Forrestal-class aircraft carrier

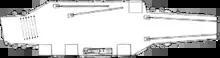
1962 deck plan of the "Forrestal" class, showing the port side elevator at the forward end of the angled deck, in the path of both aircraft being launched from the waist catapults, and aircraft being recovered; and the arrangement of the starboard elevators, with only one forward of the island serving the two forward catapults.

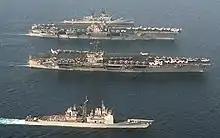
"Saratoga" (top) cruising with ; note the arrangement of the islands and elevators.

"Forrestal"-class ships were the first examples of supercarriers and thus not quite a perfected design; their elevators in particular were badly arranged for aircraft handling. The portside elevator, a relic of the original axial-deck design, was especially poorly sited, as it was located at the fore end of the angled deck, in the landing path as well as the launch path of aircraft from the No. 3 and No. 4 catapults. The subsequent moved the portside elevator to the aft end of the angle and reversed the position of the island and the second starboard elevator, vastly improving aircraft handling. The sponson-mounted guns suffered from poor range and complicated firing arcs, and were located in very wet and thus nearly useless positions in the bow and stern. They were removed after only a few years and were later replaced by missiles and much later by close-in weapon systems (CIWS). The aft guns in "Forrestal" lasted until the fire in 1967, then were removed and eventually replaced by missiles in the mid-70s.